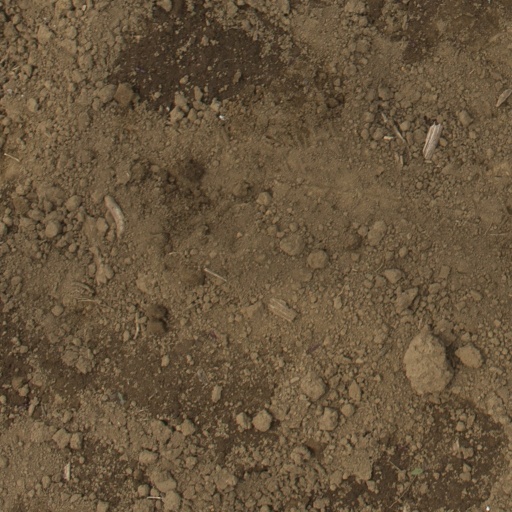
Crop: Jerusalem artichoke